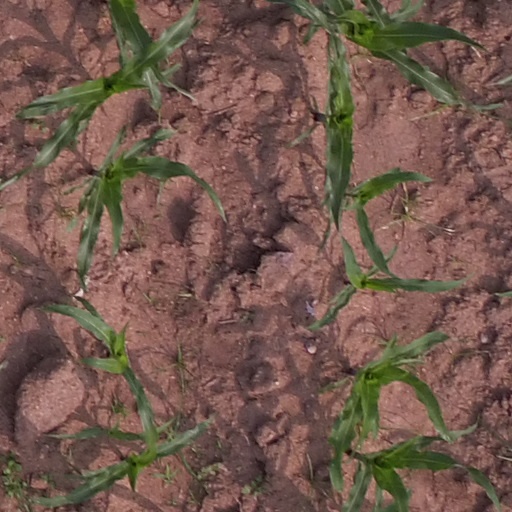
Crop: maize; corn